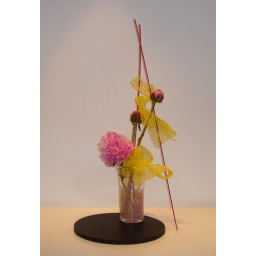
Flowers for Hina Matsuri (Girls' day). Pink Peonies, yellow plastic mesh and pink bamboo sticks in a pink glass vase.